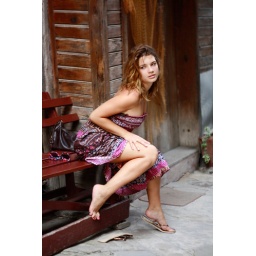
Simona in front of our beach house in Sozopol, Bulgaria.